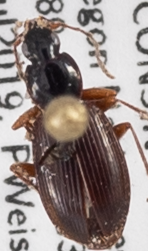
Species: Agonum retractum
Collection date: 2019-07-09
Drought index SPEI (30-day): -0.32
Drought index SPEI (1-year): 1.69
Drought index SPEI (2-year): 0.9